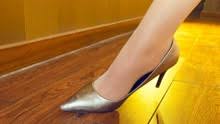
Waste category: shoes